2023 Heligoland ship collision

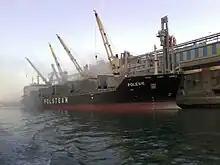
"Polesie" in 2016

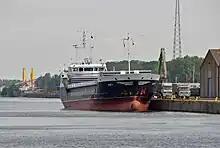
"Verity" in 2020

On 24 October 2023, two cargo ships collided in the North Sea near Heligoland in Germany. Three people were killed, and two are missing and presumed dead. The two vessels were the Isle of Man-flagged , which sank, and the Bahamian-flagged "Polesie".